Monty Oxymoron

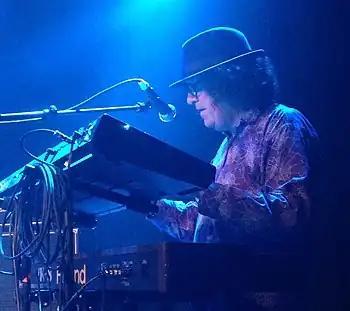
Monty Oxymoron performing with the Damned in Copenhagen, 2014

Monty Oxymoron (born Laurence Burrow; 27 September 1961 in Cambridge, England) is a keyboardist for the English punk rock group the Damned.